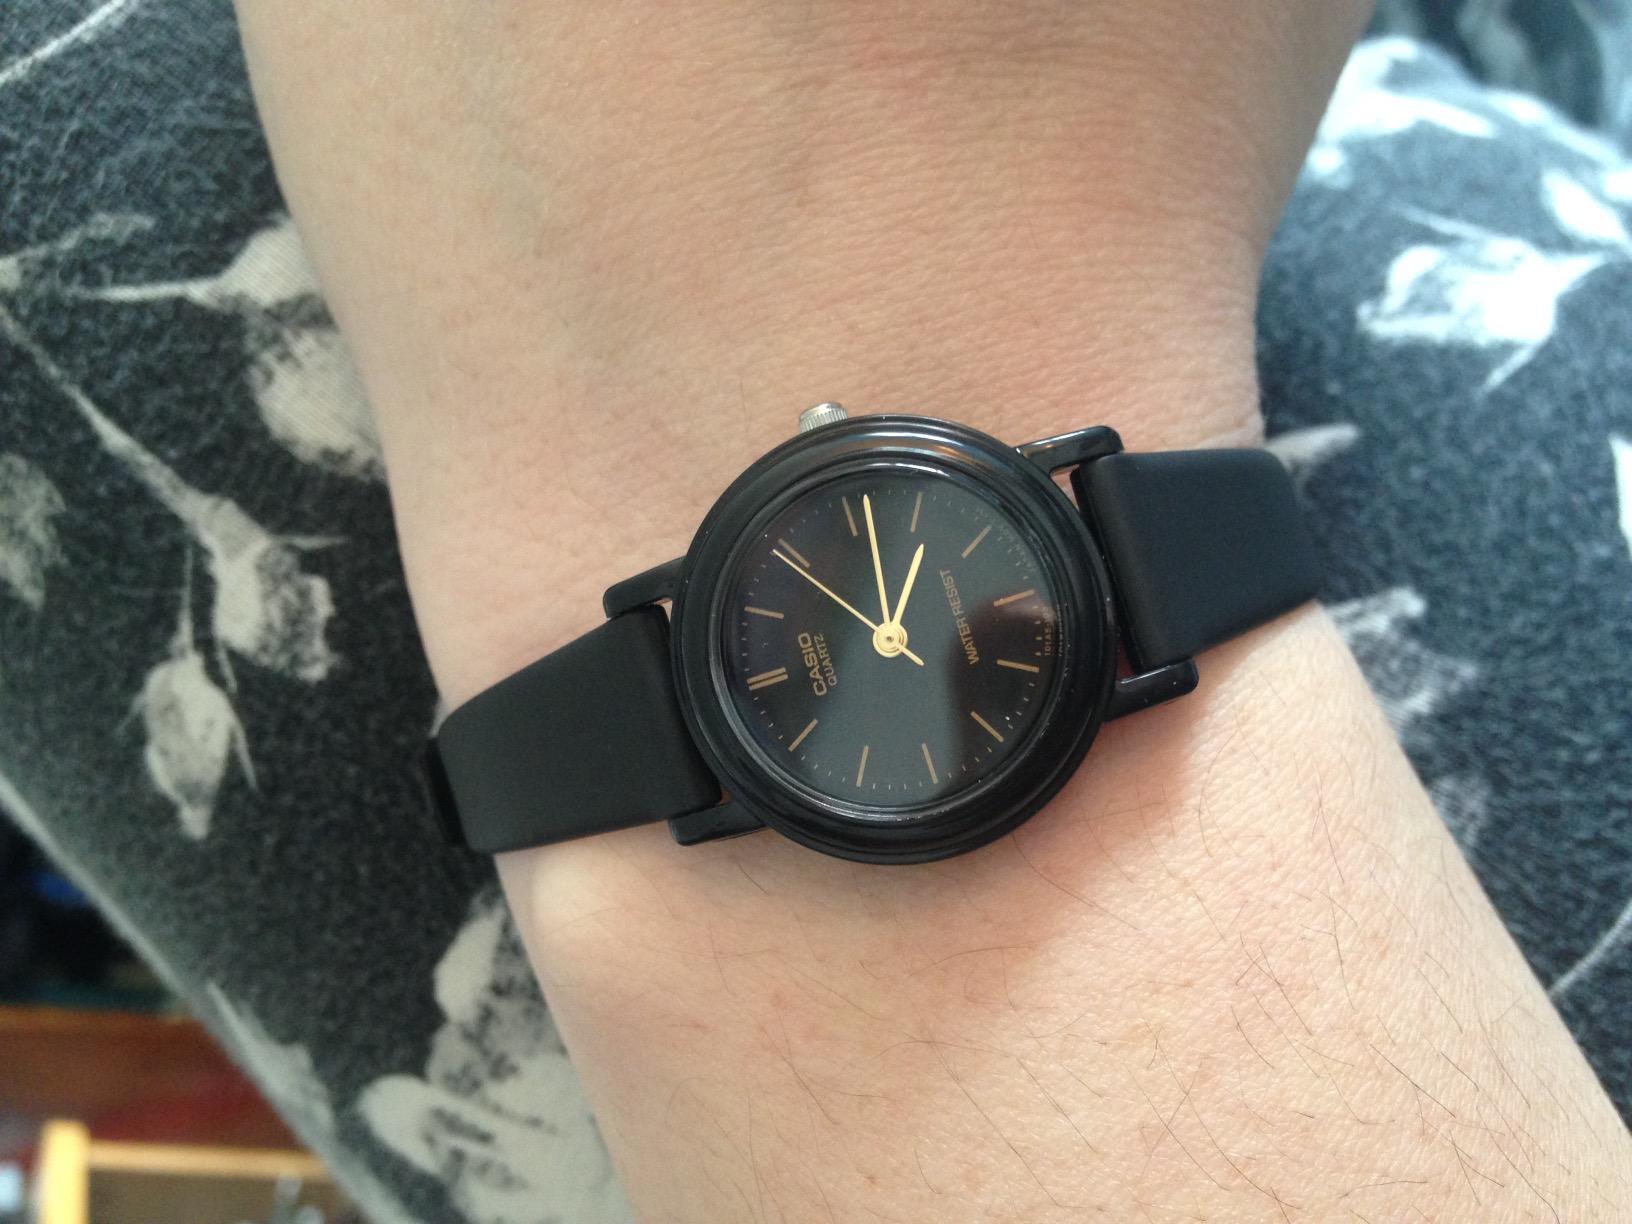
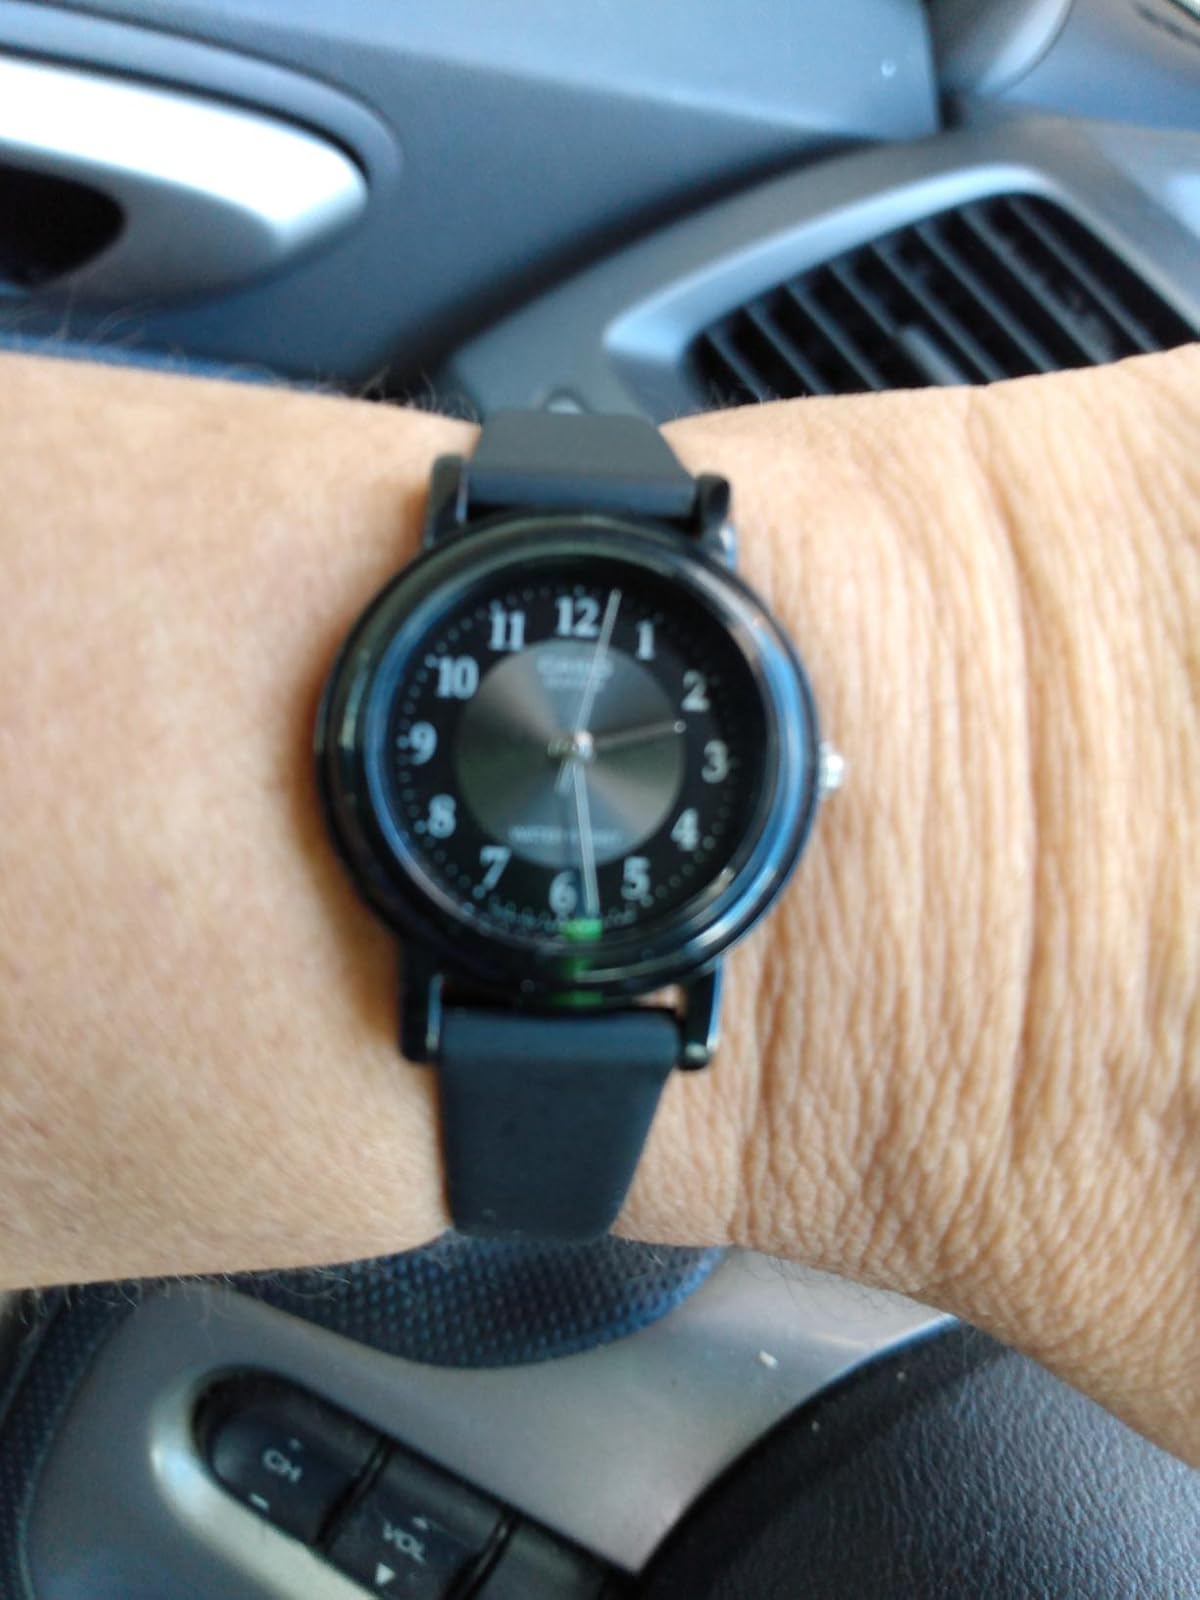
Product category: accessories_watch
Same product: no